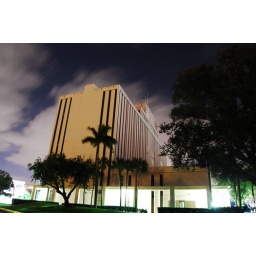
One of the first large office buildings constructed in Coral Springs. Night picture taken on long exposure.